Regensburg

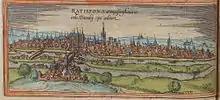
Regensburg in the 16th century

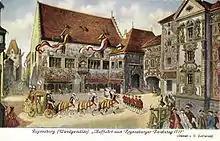
Ceremonial arrival at the Imperial Diet, 1711

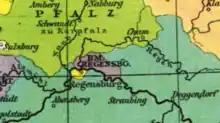
The Free Imperial City (yellow) and the Prince-Bishopric (purple) in the 18th century

In 1245 Regensburg became a Free Imperial City and was a trade centre before the shifting of trade routes in the late Middle Ages. Regensburg has always been a place where international meetings were held. This was also the case in 1471 when a war against the Turks was to be decided. In 1486, Regensburg became part of the Duchy of Bavaria, but its independence was restored by the Holy Roman Emperor ten years later. The first Diet of Regensburg took place in 1541. The city adopted the Protestant Reformation in 1542 and its Town Council remained entirely Lutheran.